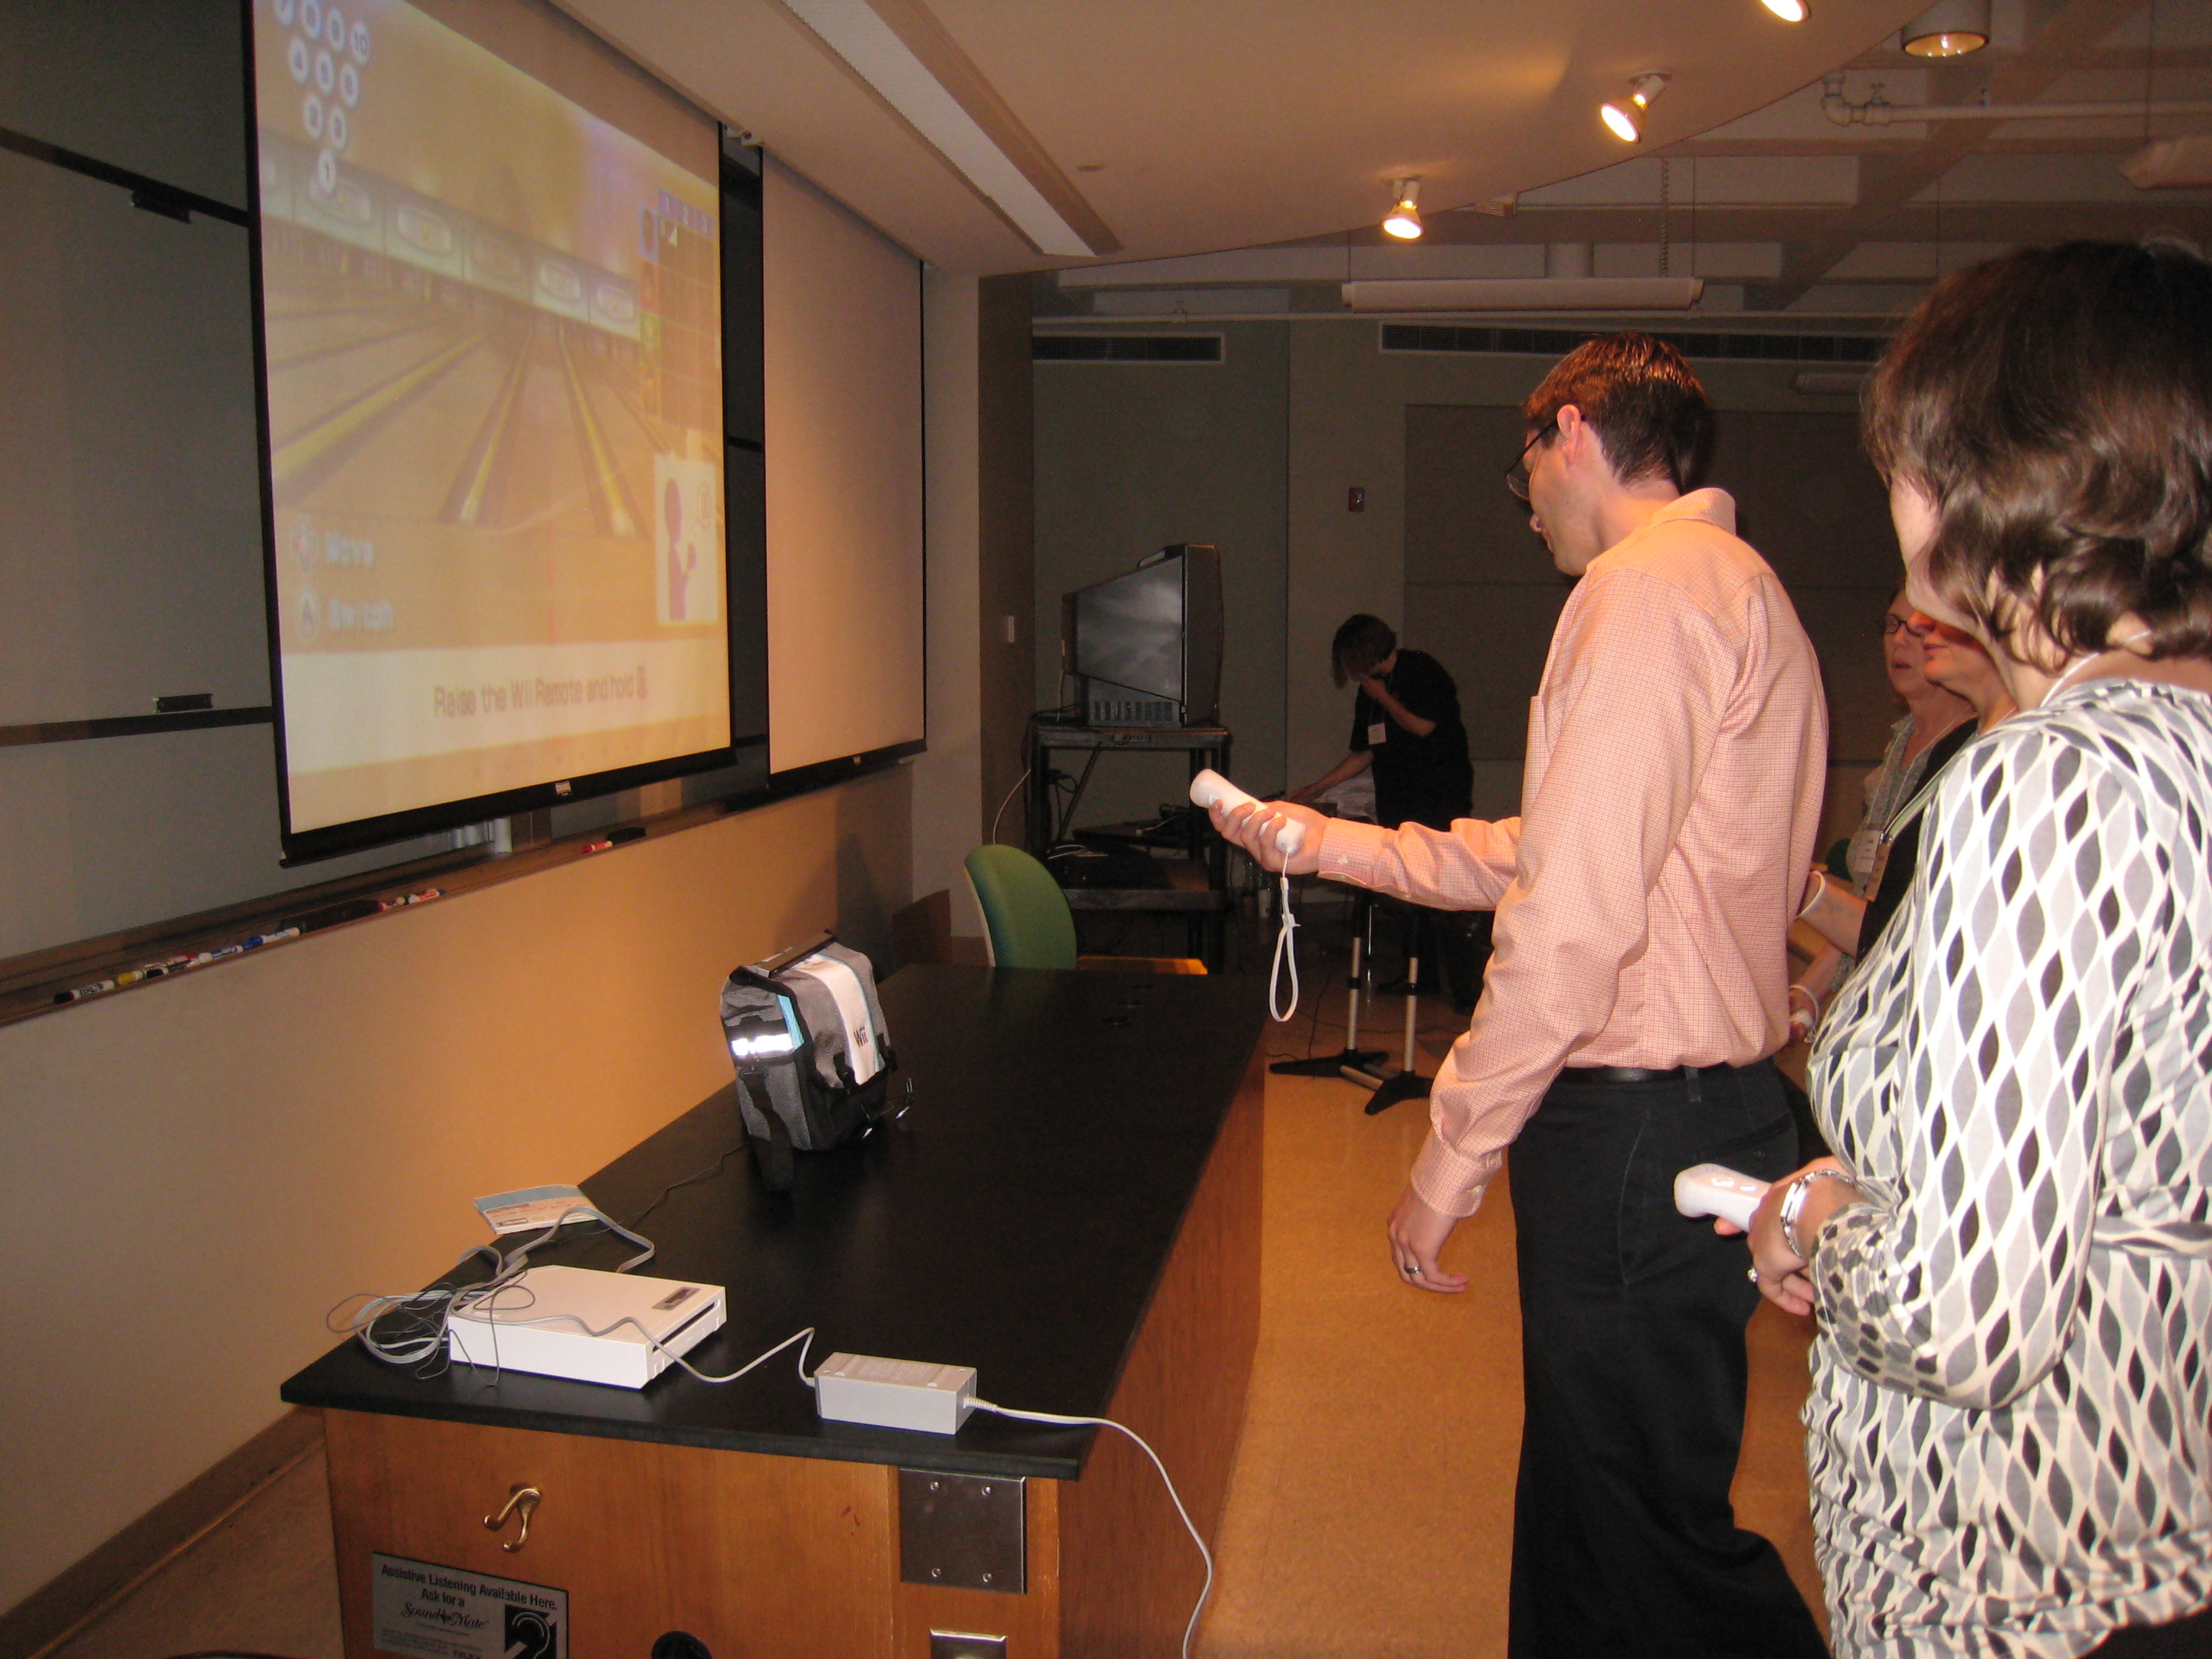
interior design, design, games, macalester, academic conference